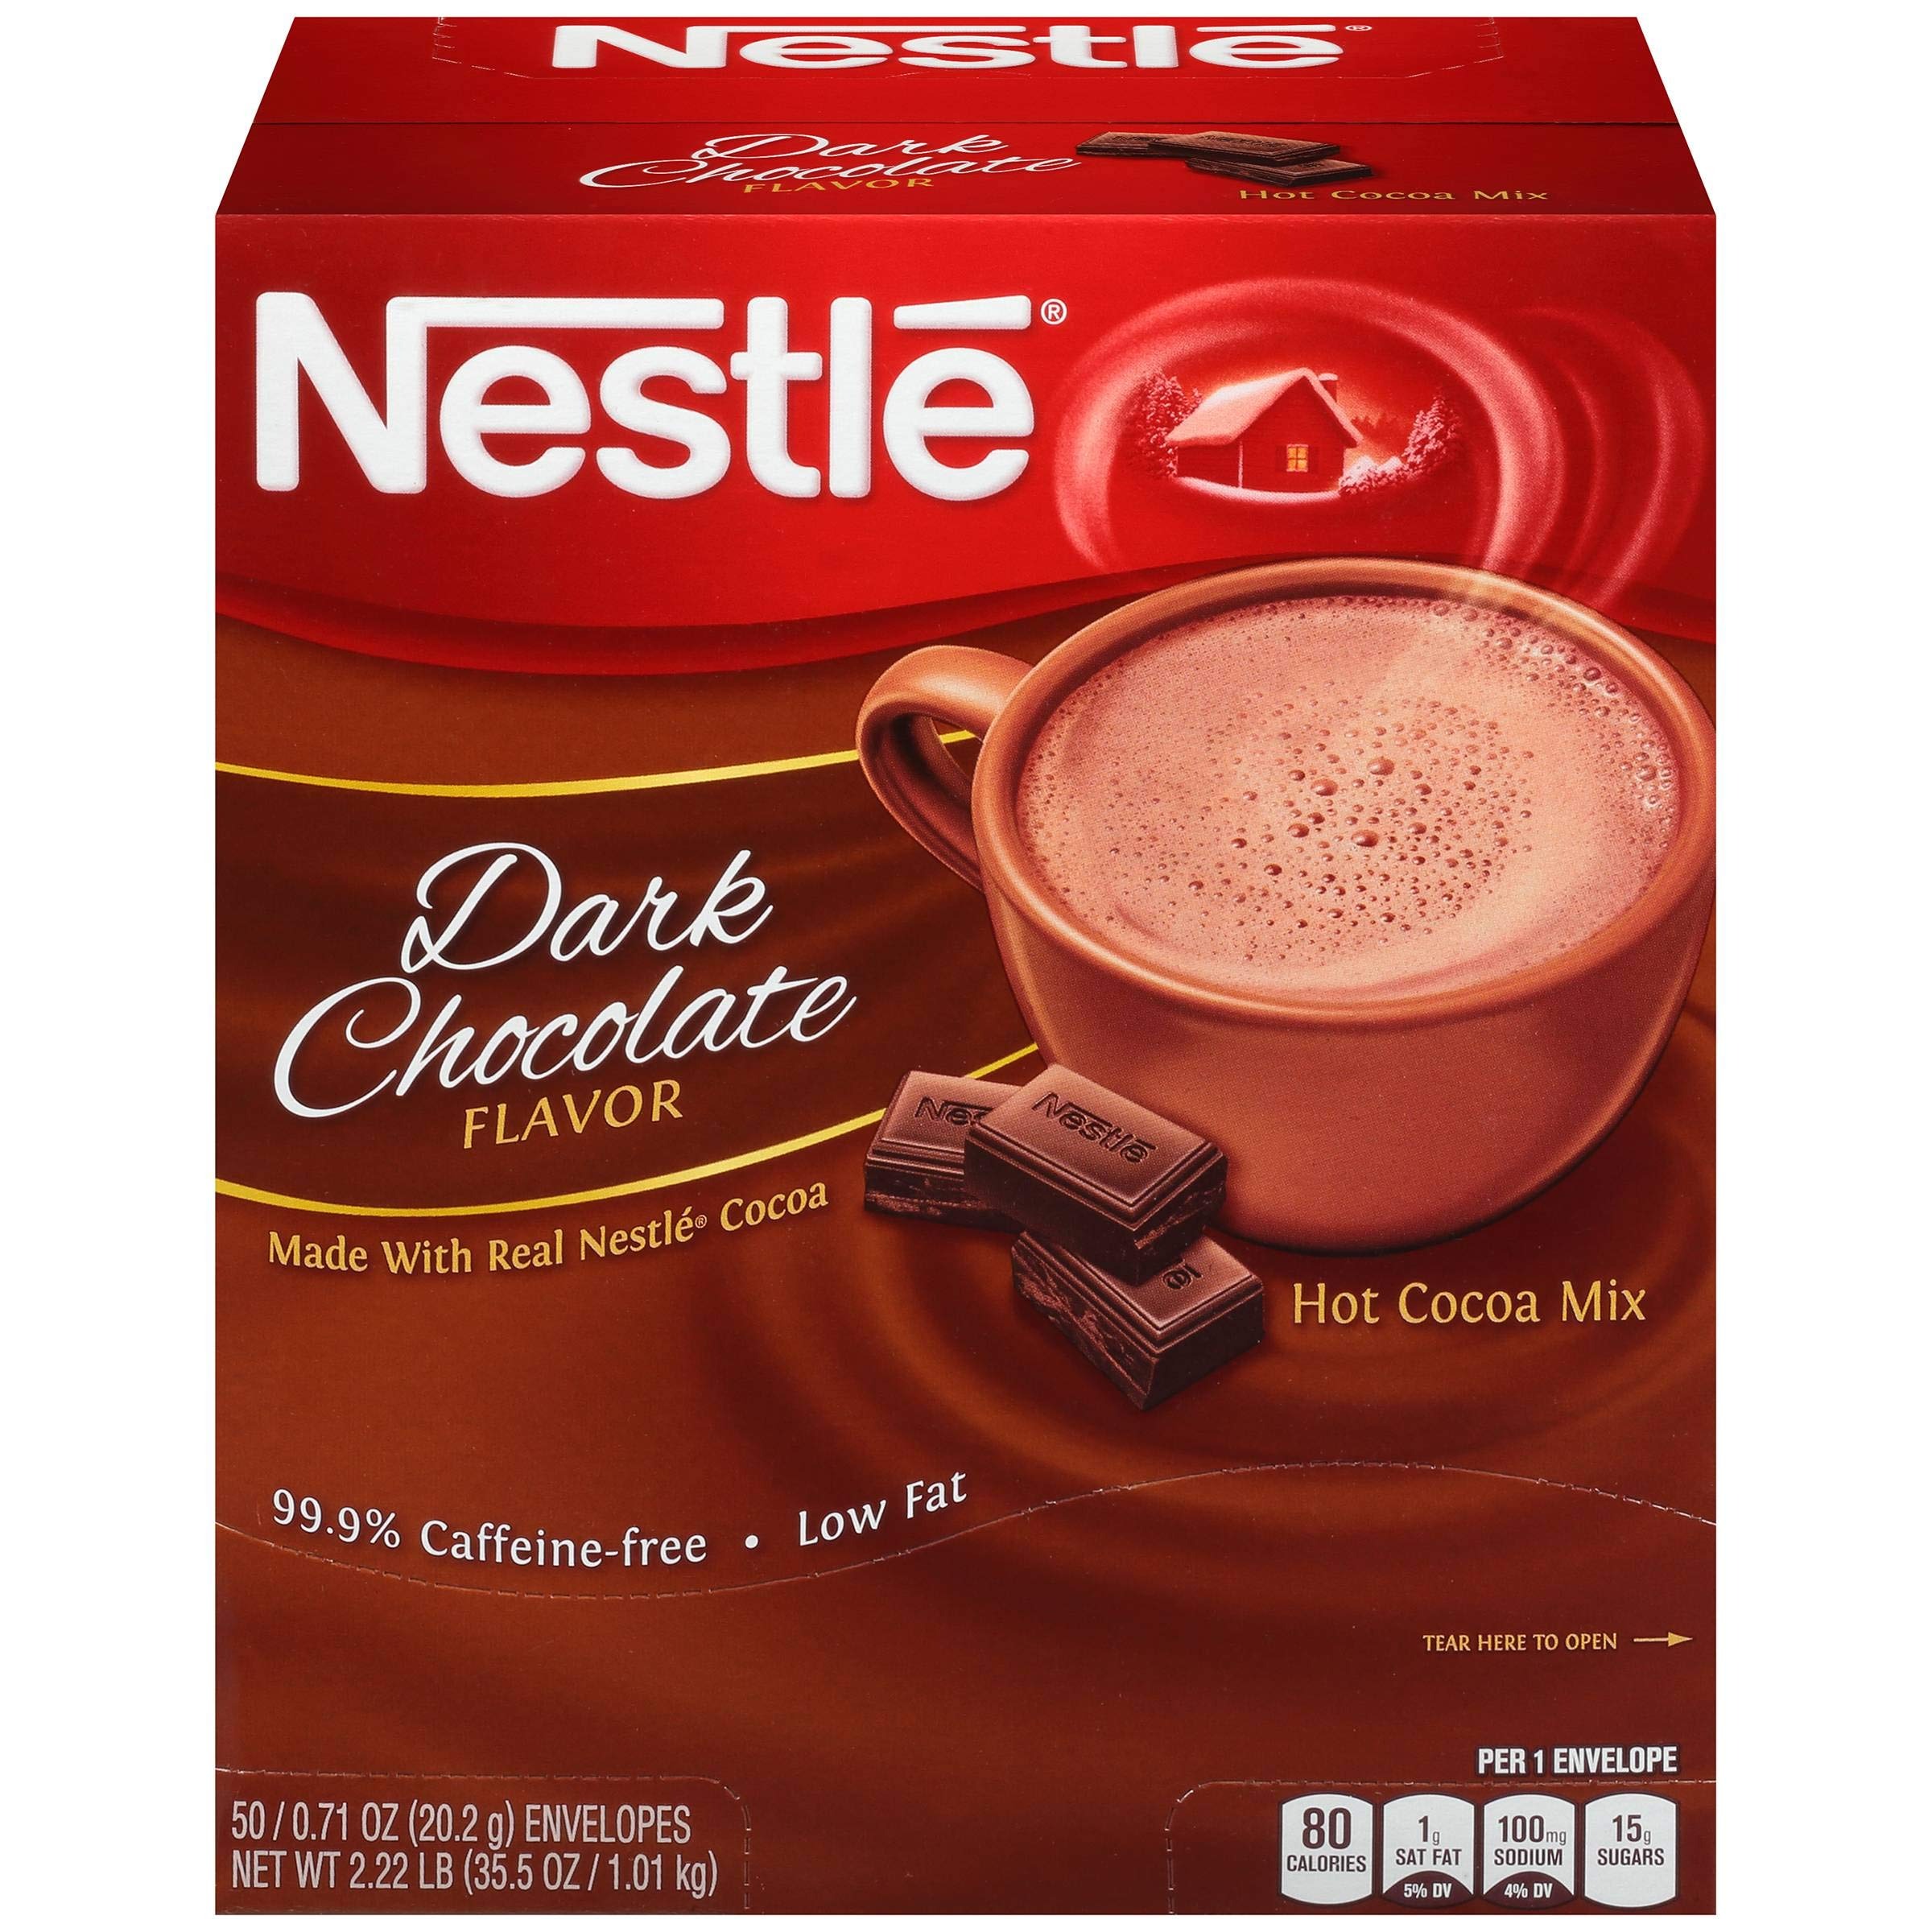
Item Name: Nestle Dark Chocolate Hot Cocoa Mix - 50 single serve packets per box, 6 boxes per case
Value: 6.0
Unit: Count

Price: 22.71